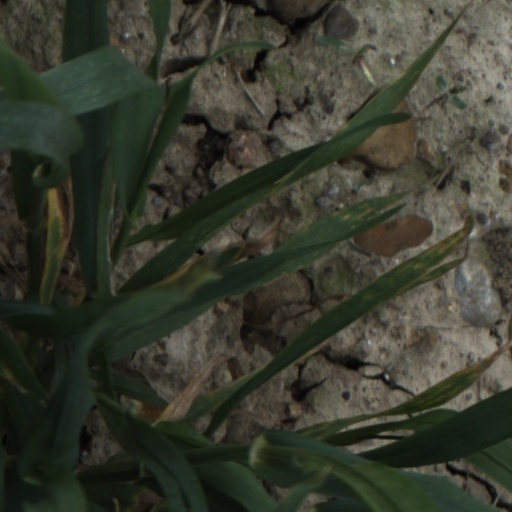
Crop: wheat